Ángel Cabrera (academic)

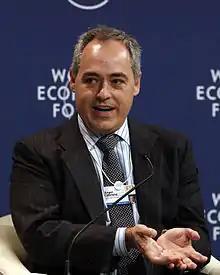
Cabrera in 2012

Ángel Cabrera Izquierdo (born August 5, 1967) is a Spanish-American academic. He is the 12th and current president of the Georgia Institute of Technology. Previously, he was the president of George Mason University and of the Thunderbird School of Global Management, and the former dean of IE Business School. His scholarship includes work on learning, management and leadership.